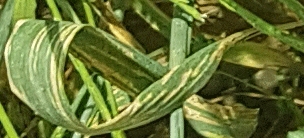
Label: Wheat___Yellow_Rust